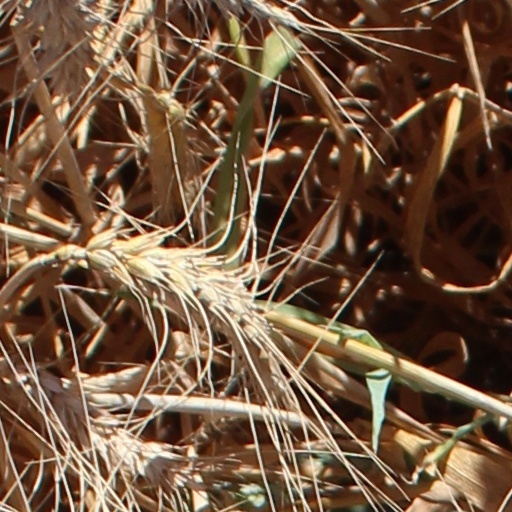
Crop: wheat